Medusa (Jawlensky)

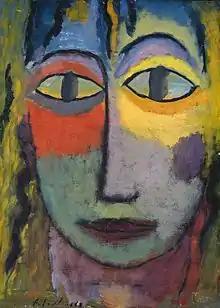
"Medusa" (1923) by Alexej von Jawlensky

Medusa (French - "La Méduse") or Head of a Woman "Medusa", Light and Shadow ("Tête de femme « Méduse », Lumière et Ombre") is a 1923 Expressionist painting by Russian painter Alexej von Jawlensky. It is held in the Musée des Beaux-Arts de Lyon, which acquired it in 1936. It is a work by the artist from the time when he began to focus on painting the human figure, in 1917.